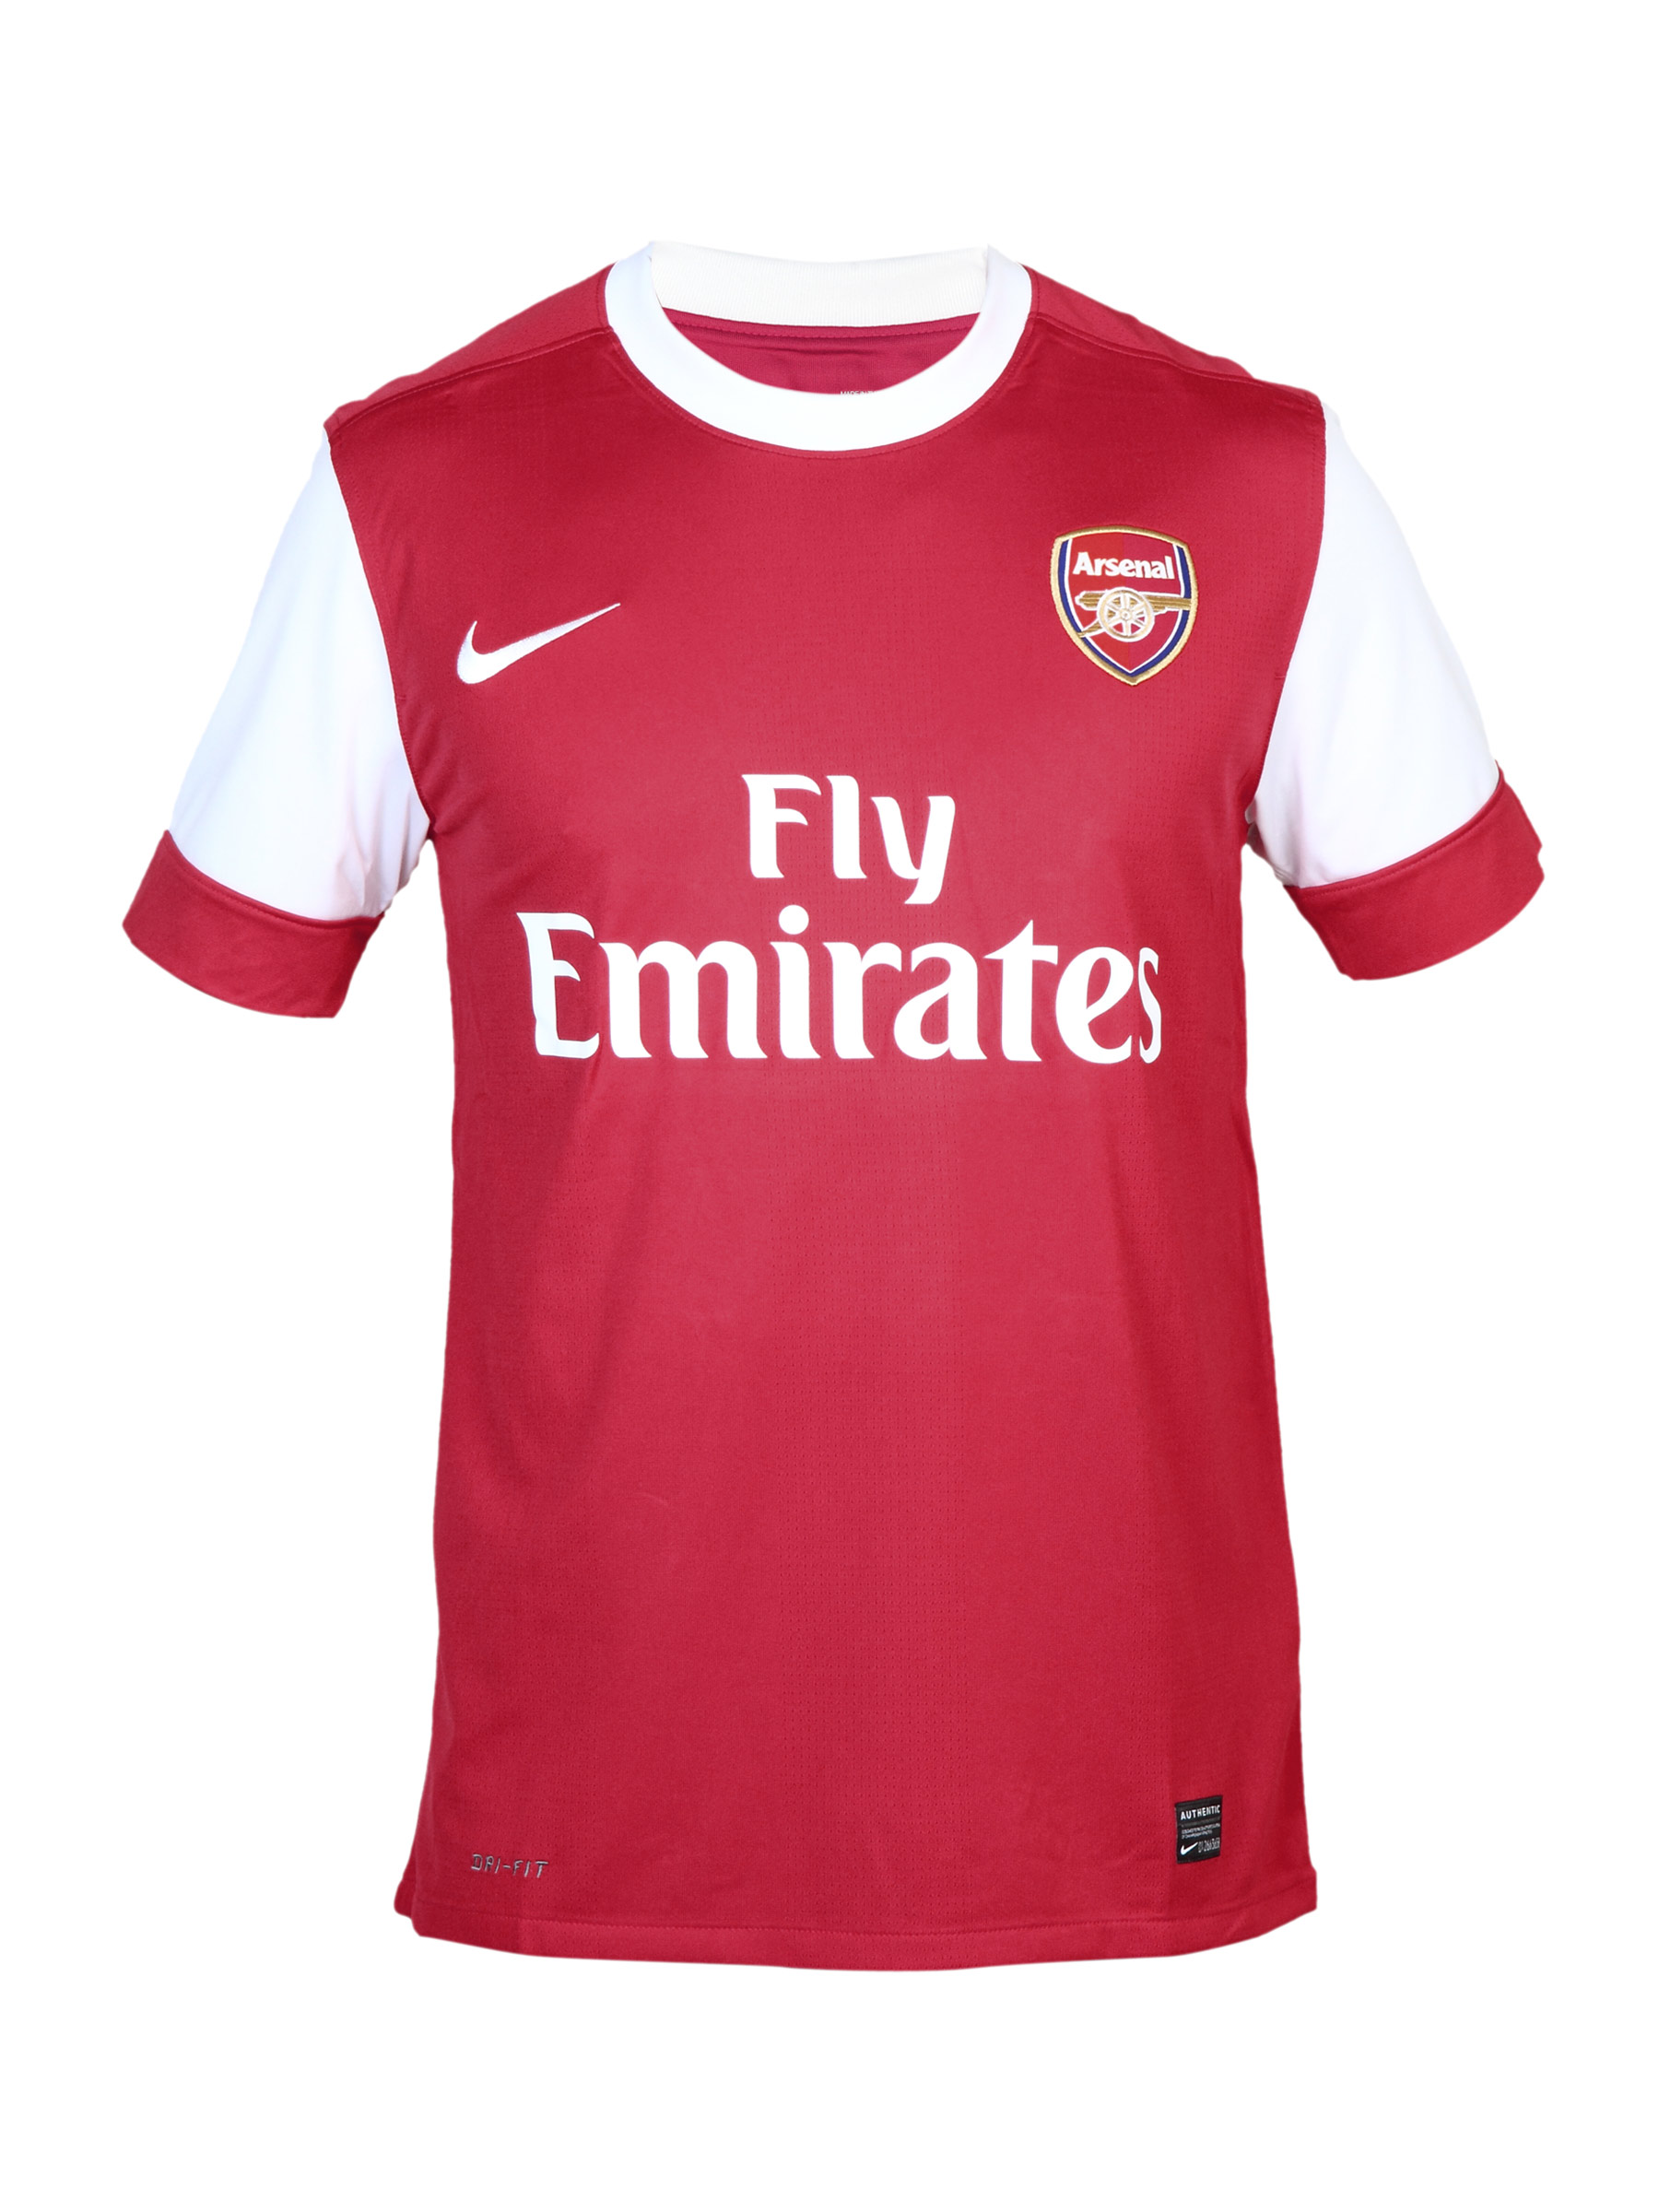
Nike Men Arsenal Red Jersey
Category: Apparel / Topwear / Tshirts
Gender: Men
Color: Red
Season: Summer 2011
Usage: Sports